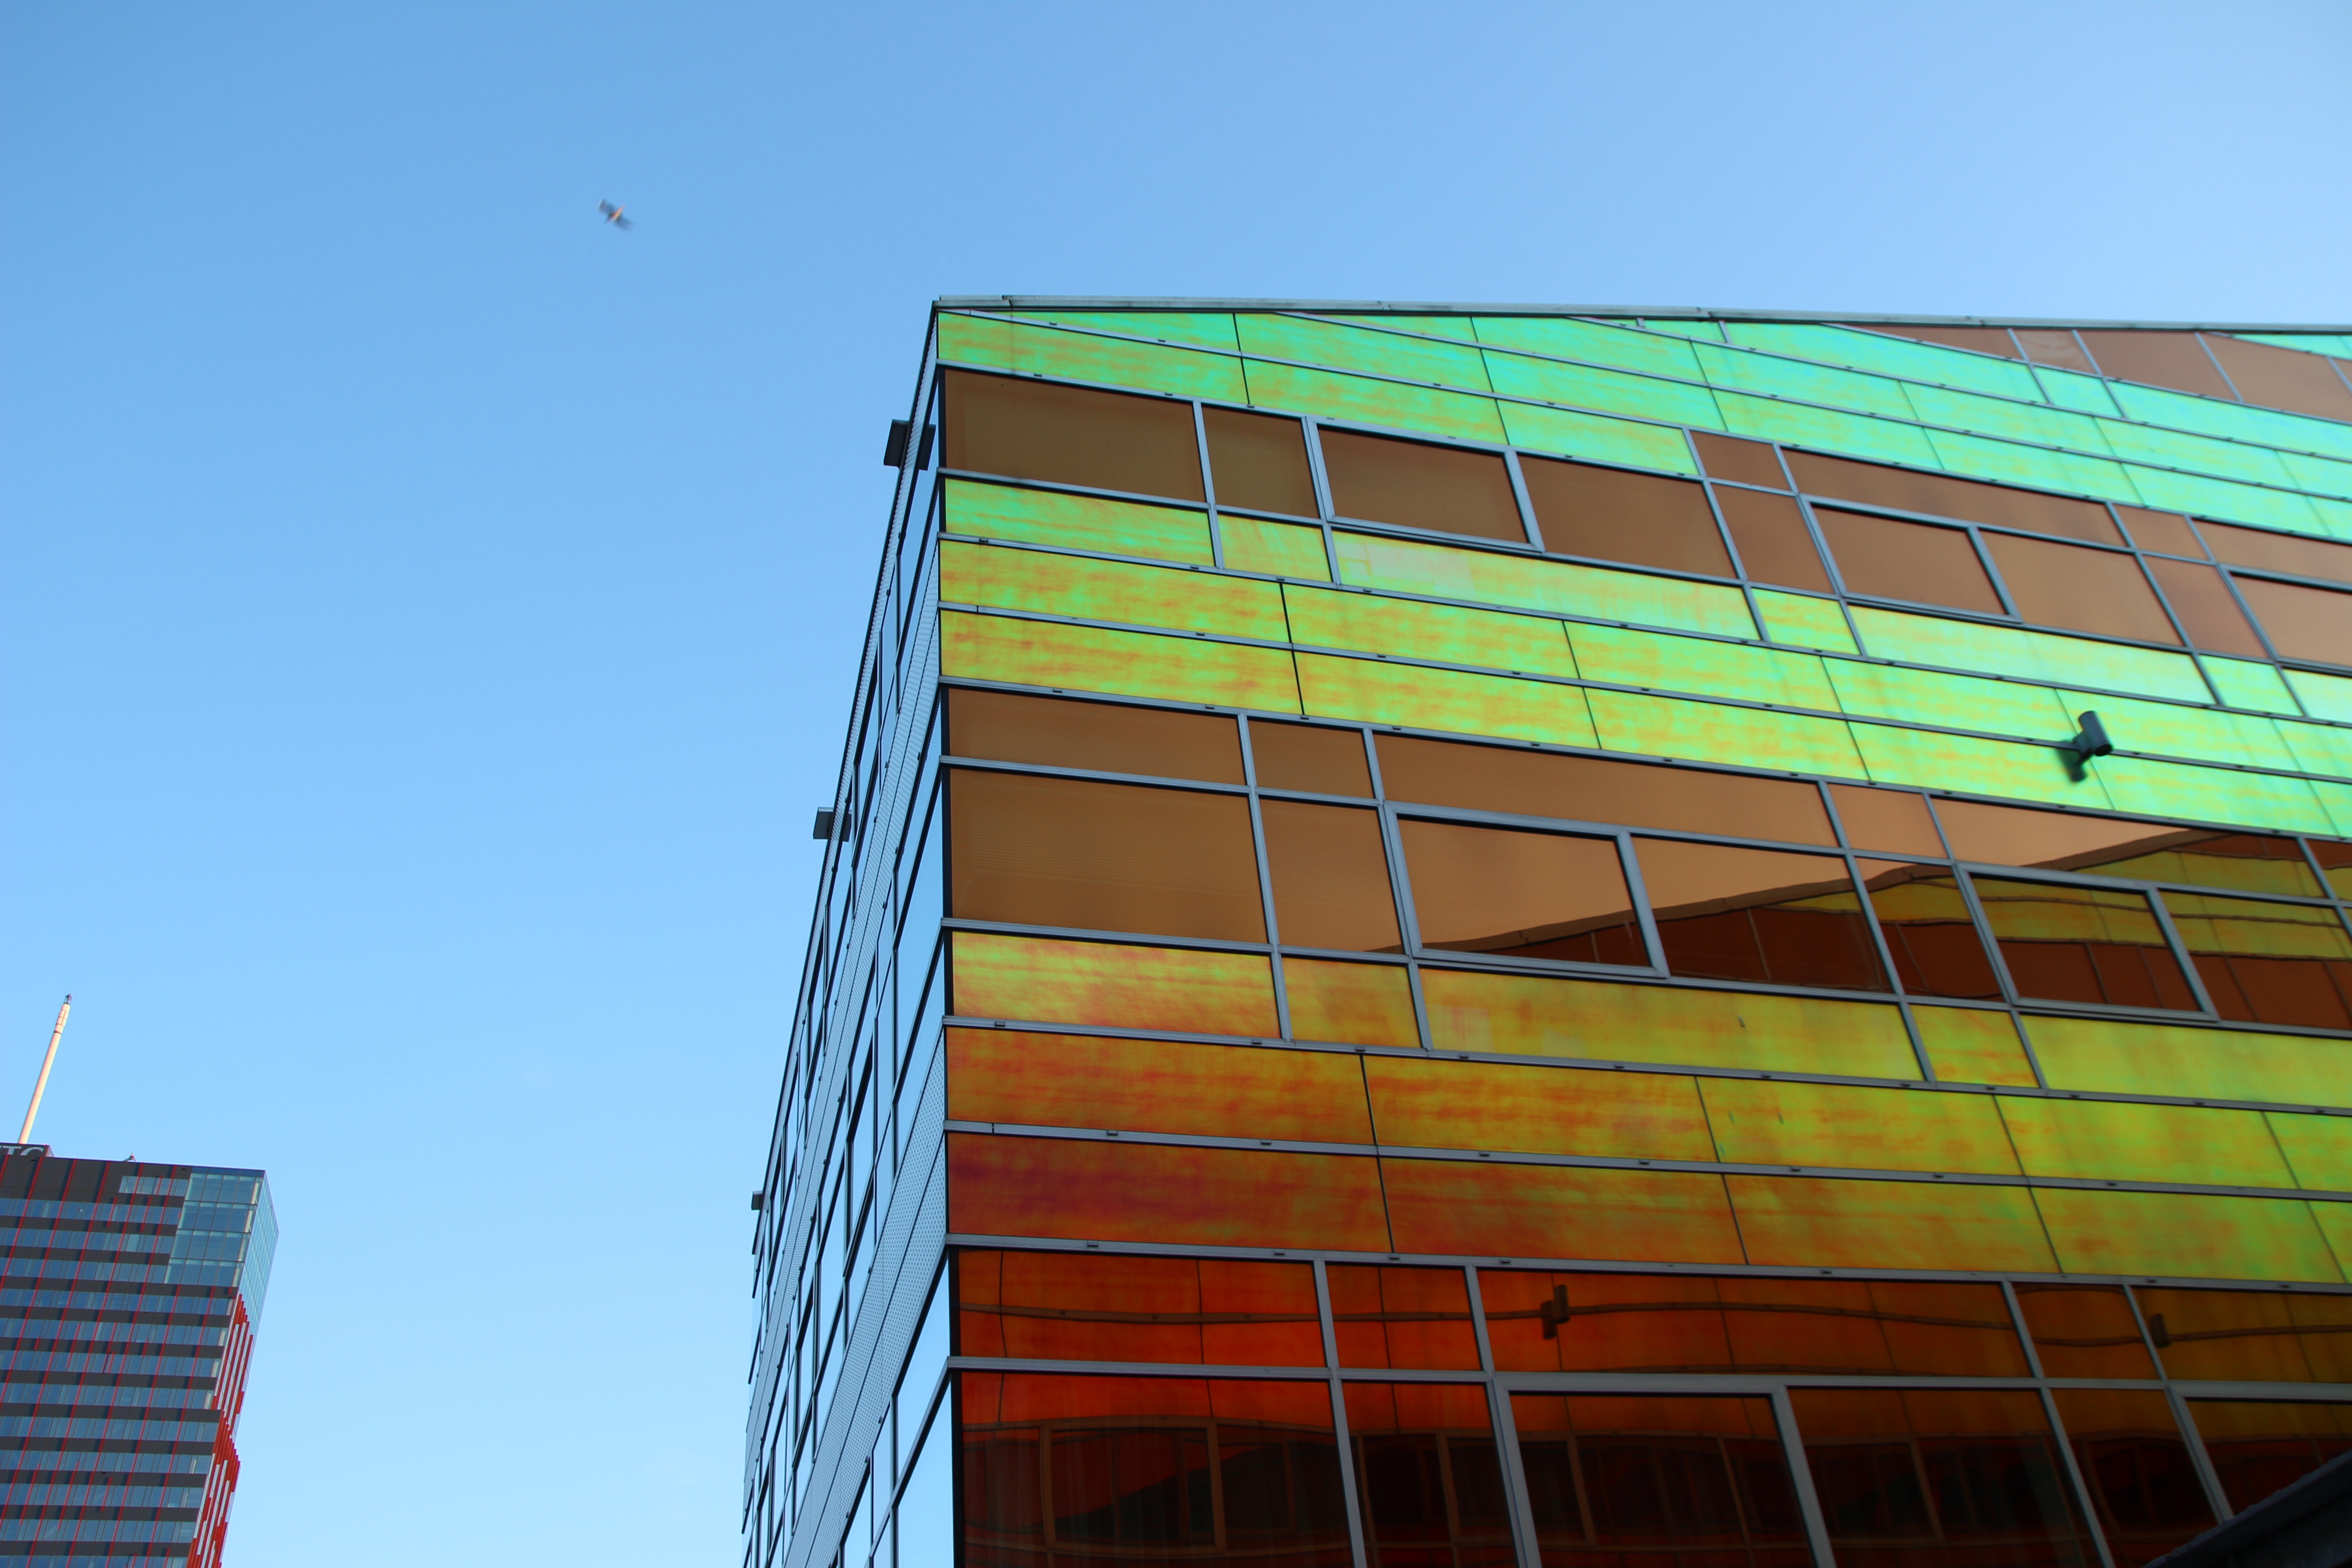
architecture, structure, glass, building, home, skyscraper, downtown, facade, stadium, arena, urban area, sport venue